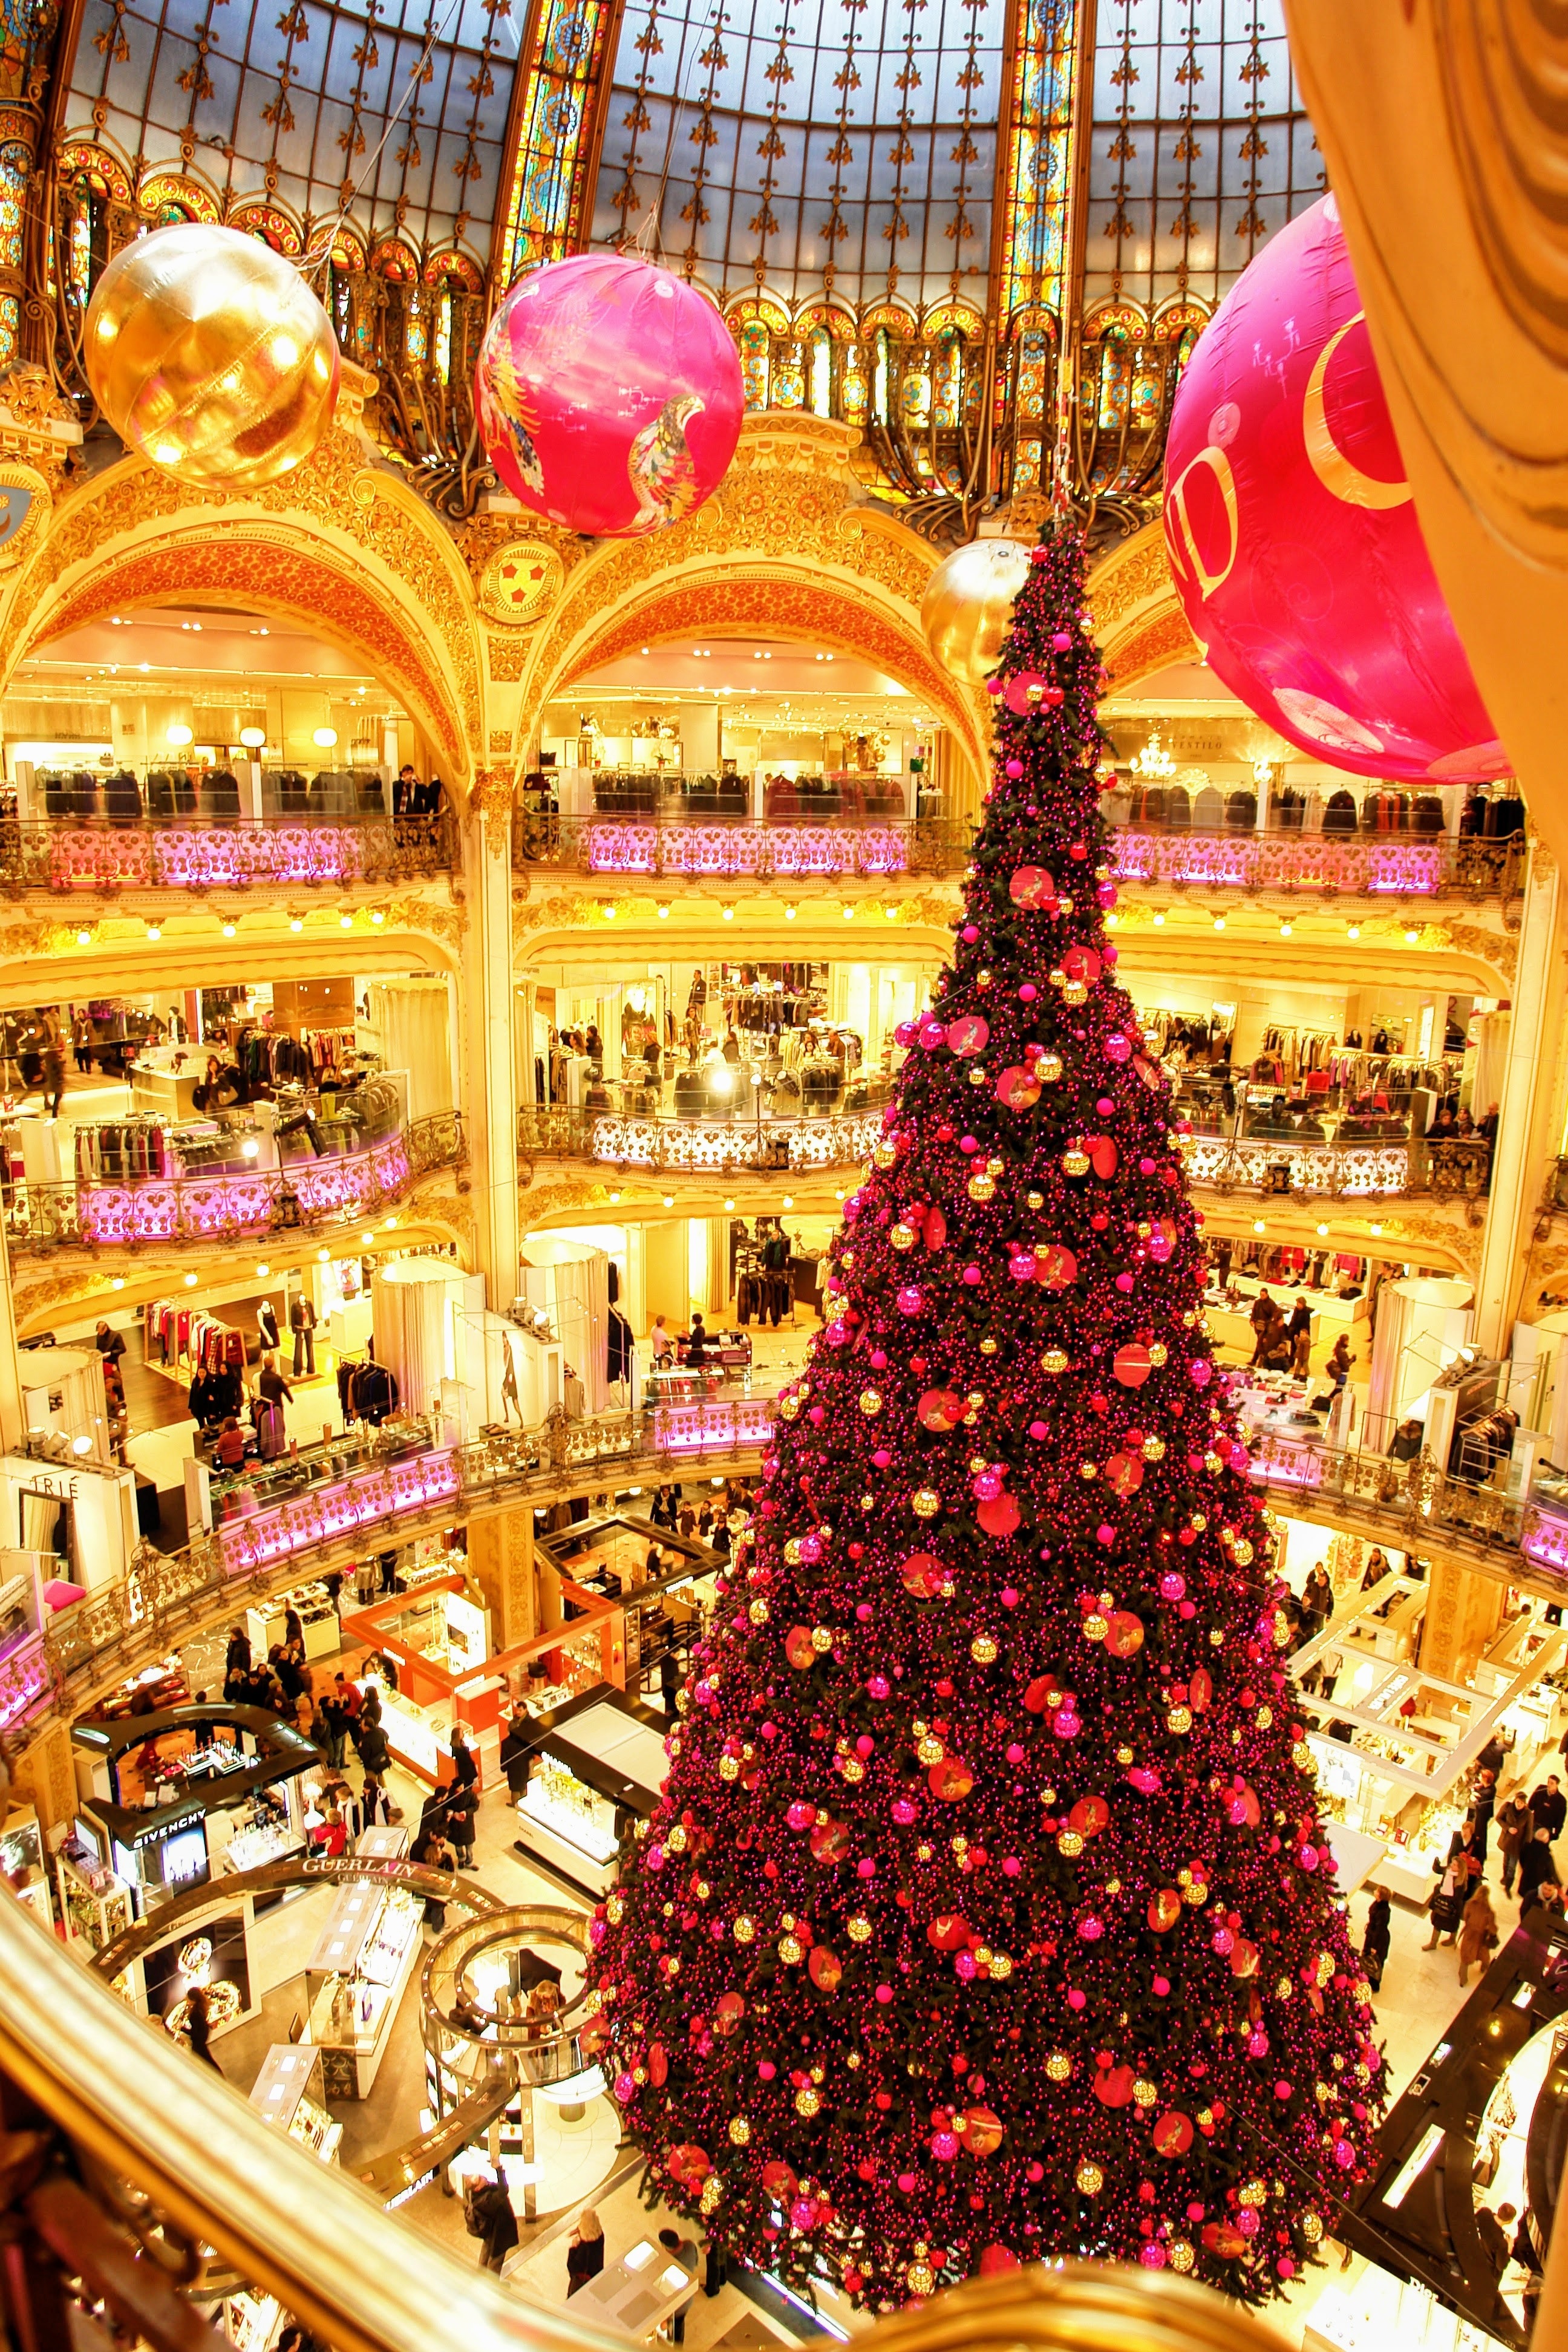
interior, paris, france, decoration, shopping, christmas, christmas tree, christmas decoration, gallery, dome, lafayette, department store, la fayette, gallery lafayette, shopping arcade